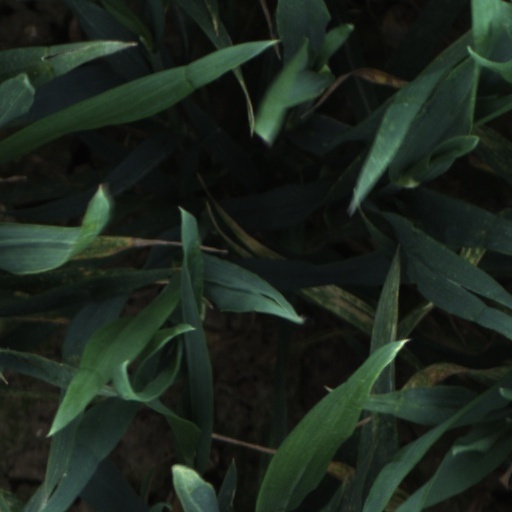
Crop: wheat